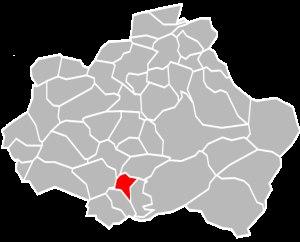
Saint-Louis-lès-Bitche est une commune française du département de la Moselle en région Grand Est.